2016 AAA Texas 500

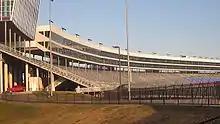
Texas Motor Speedway, the track where the race was held.

Texas Motor Speedway is a speedway located in the northernmost portion of the U.S. city of Fort Worth, Texas – the portion located in Denton County, Texas. The track measures around and is banked 24 degrees in the turns, and is of the oval design, where the front straightaway juts outward slightly. The track layout is similar to Atlanta Motor Speedway and Charlotte Motor Speedway (formerly Lowe's Motor Speedway). The track is owned by Speedway Motorsports, Inc., the same company that owns Atlanta and Charlotte Motor Speedways, as well as the short-track Bristol Motor Speedway.